Jaisalmer Fort

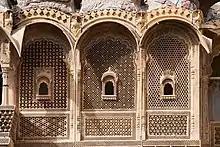
Jharokhas in Jaisalmer Fort

Nathmal Haweli is an iconic monument of Jaisalmer fort. It is built in yellow sand stone that shines like gold under Sun. The haweli is named after Nathmal, the then Prime minister at the court of Jaisalmer. It was built by two brothers Lulu and Hathi, simultaneously, from different segments. For this reason, the building has no symmetry, yet it is an excellent piece of art, and ornate architecture. These architects left their signature at the plinth of the building as a carving of a Rajputana warrior on elephant. The building is characteristically identified with two elephants on either side. The building is a mix of Islamic and Rajputana style of architecture.